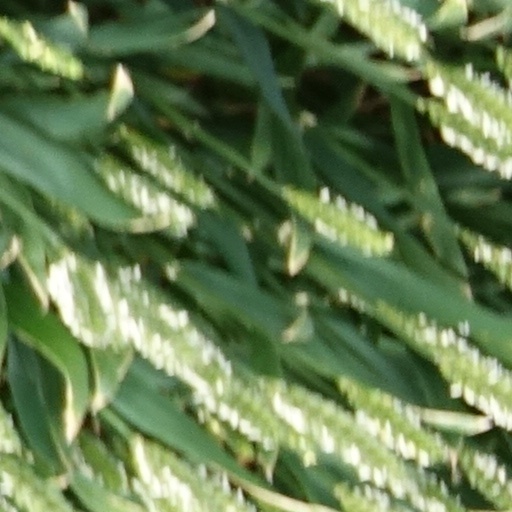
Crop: wheat